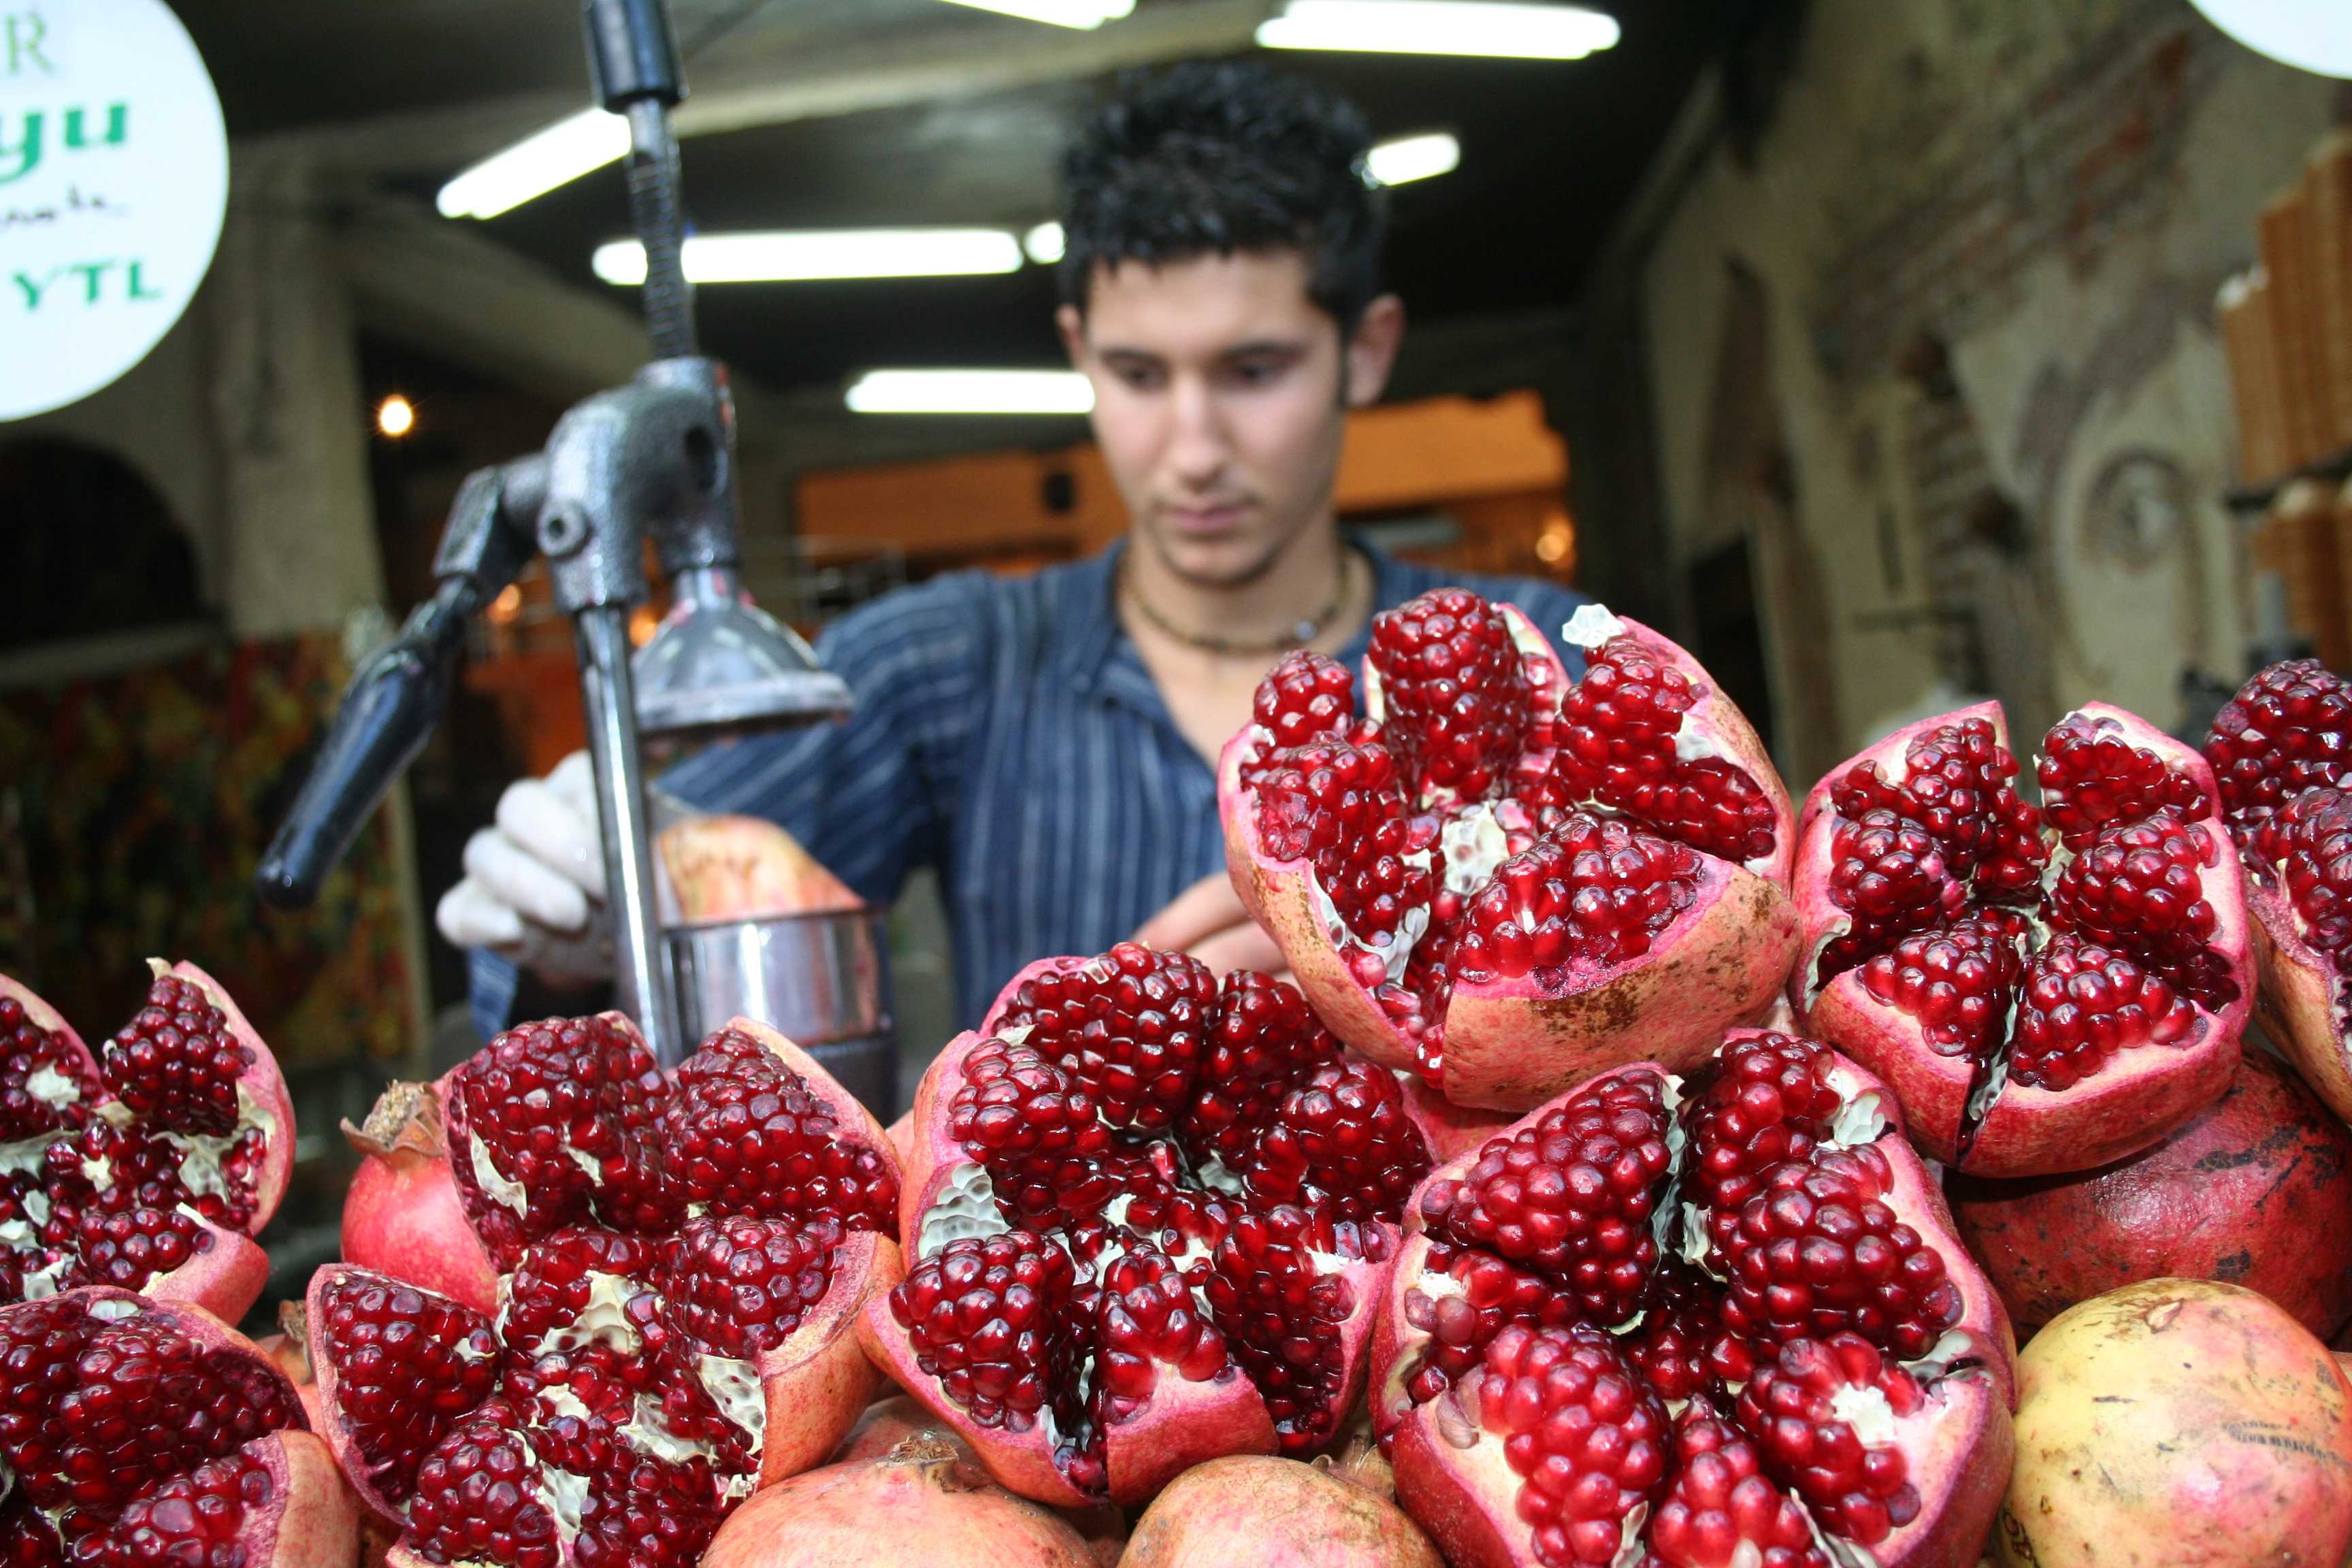
Label: Pomegranate